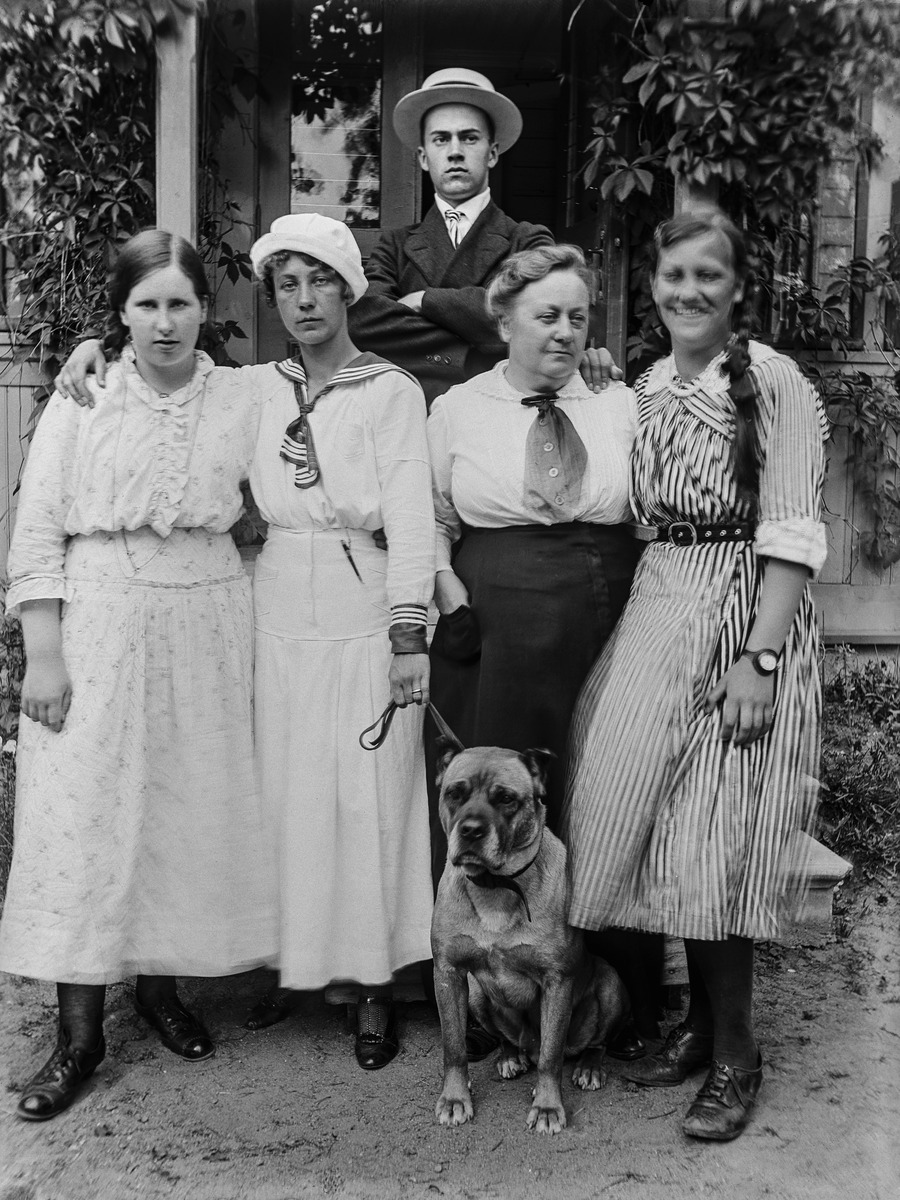
Ryhmä huvila Villa Solhemin, Meilahti 20, pihalla
sisällön kuvaus: Ryhmä huvila Villa Solhemin, Meilahti 20, pihalla. Takarivissä Ragnar Nyberg. Eturivissä vasemmalta lukien toisena Margit Nyberg, kolmantena Edith Nyberg ja äärimmäisenä oikealla Gurli Nyberg. mustavalkoinen
Ajankohta: kuvausaika 06.07.1916
Paikka: Suomi, Uusimaa, Helsinki, Meilahti Helsinki, Tamminiementie 4
Aiheet: Nyberg, Edith, Nyberg, Gurli, Nyberg, Margit, Nyberg, Ragnar, pukuhistoria, henkilöhistoria, vaatteet, kesävaatteet, pukeutuminen, korut, helmet, pitsit, muoti, letit, kampaukset, päähineet, asusteet, solmiot, vyöt, kesä, koira